Lumbrein

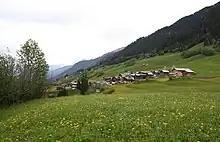
Surin hamlet

Lumbrein had an area, , of . Of this area, 47.2% is used for agricultural purposes, while 23.7% is forested. Of the rest of the land, 1.5% is settled (buildings or roads) and the remainder (27.6%) is non-productive (rivers, glaciers or mountains).